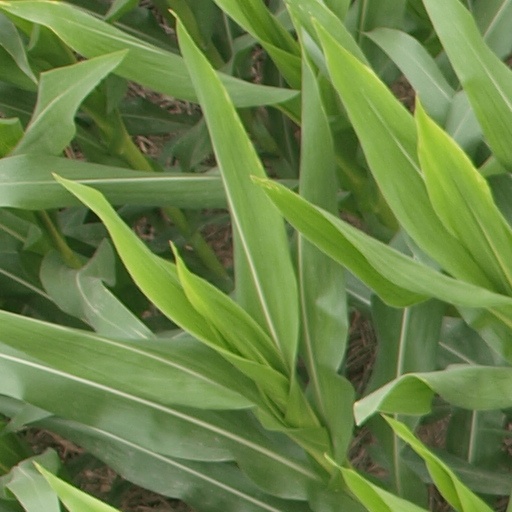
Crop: maize; corn